Jeff Teague (automotive designer)

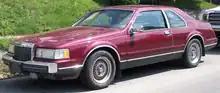
1986-1992 Lincoln Mark VII

At Ford Motor Company, Teague worked under Jack Telnack on designs for the ninth generation Ford Thunderbird (1982-1987), the seventh generation Lincoln Continental (1982–1987) and the wagon variants of the first generation Ford Taurus and Mercury Sable He was the principal designer for the Lincoln Mark VII (1983-1992).